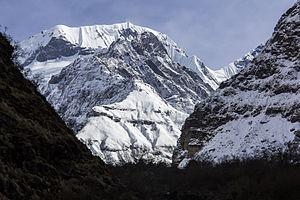
L'Annapurna III, en sanskrit, népalais et nepalbhasha अन्नपूर्णा, Annapūrṇa, est un sommet du Népal s'élevant à 7 555 mètres d'altitude. Il est situé dans le massif des Annapurnas à 17 kilomètres à l'est de l'Annapurna I.